Ngake (Pukapuka)

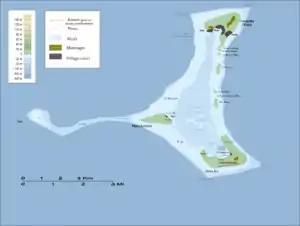
Map of Pukapuka Atoll

Ngake is one of three villages on the island of Wale in the Pukapuka atoll of the Cook Islands. It is the easternmost village and regulates the island of Motu Kō.